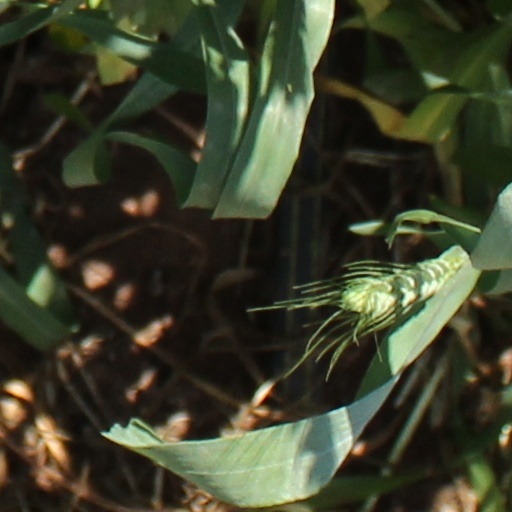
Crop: wheat